People's Party (Utah)

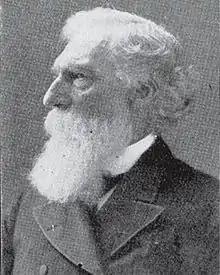
Daniel H. Wells was among the first officials to be elected under the People's Party

The People's Party was a political party in Utah Territory during the late 19th century. It was backed by the Church of Jesus Christ of Latter-day Saints (LDS Church) and its newspaper, the "Deseret News". It opposed Utah's Liberal Party, which was often explicitly anti-Mormon.